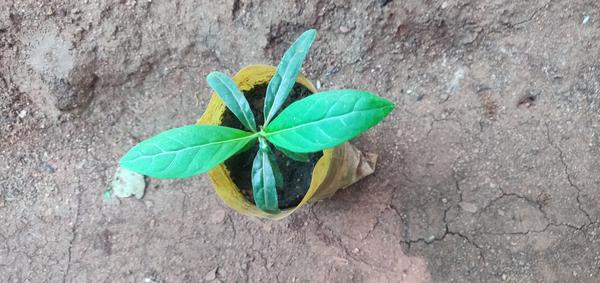
Plant: Nooni